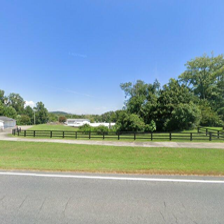
Label: streetView